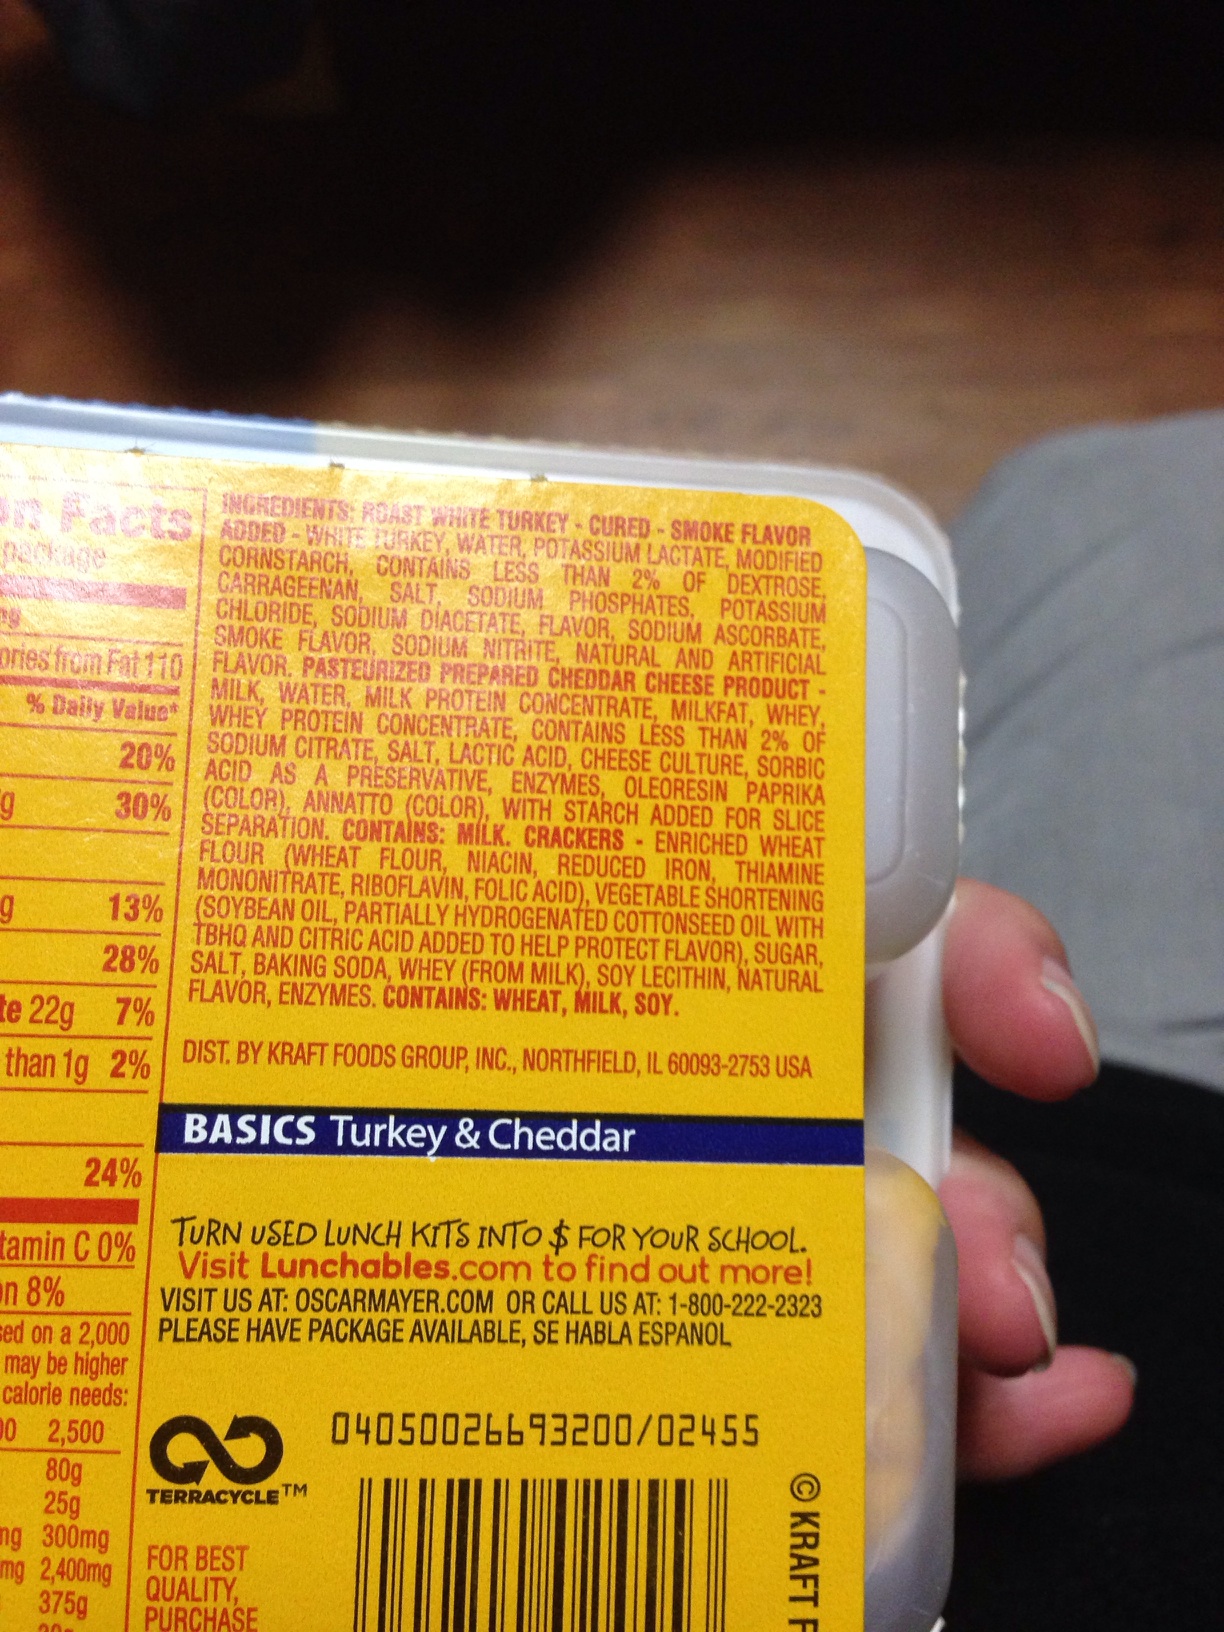Question: Expiration date on this.
Answer: unanswerable